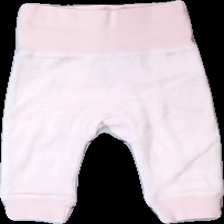
View: front
Type: Trousers
Category: Children
Brand: Not in the list
Brand text on label: åhlens
Colors: Pink
Material: 100% cotton
Cut: Regular
Size: 50
Season: All
Damage location: middle left
Damage 2 location: middle left
Price range: <50
Recommended usage: Export
Description: rosa byxor, nopprig över hela